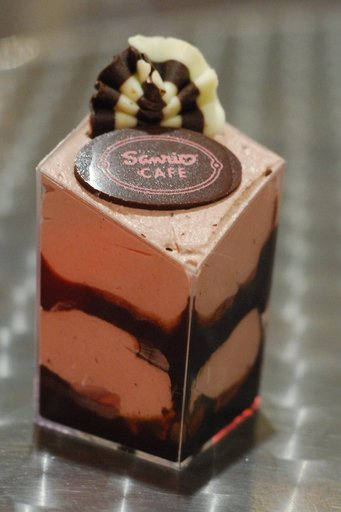
Label: chocolate_mousse